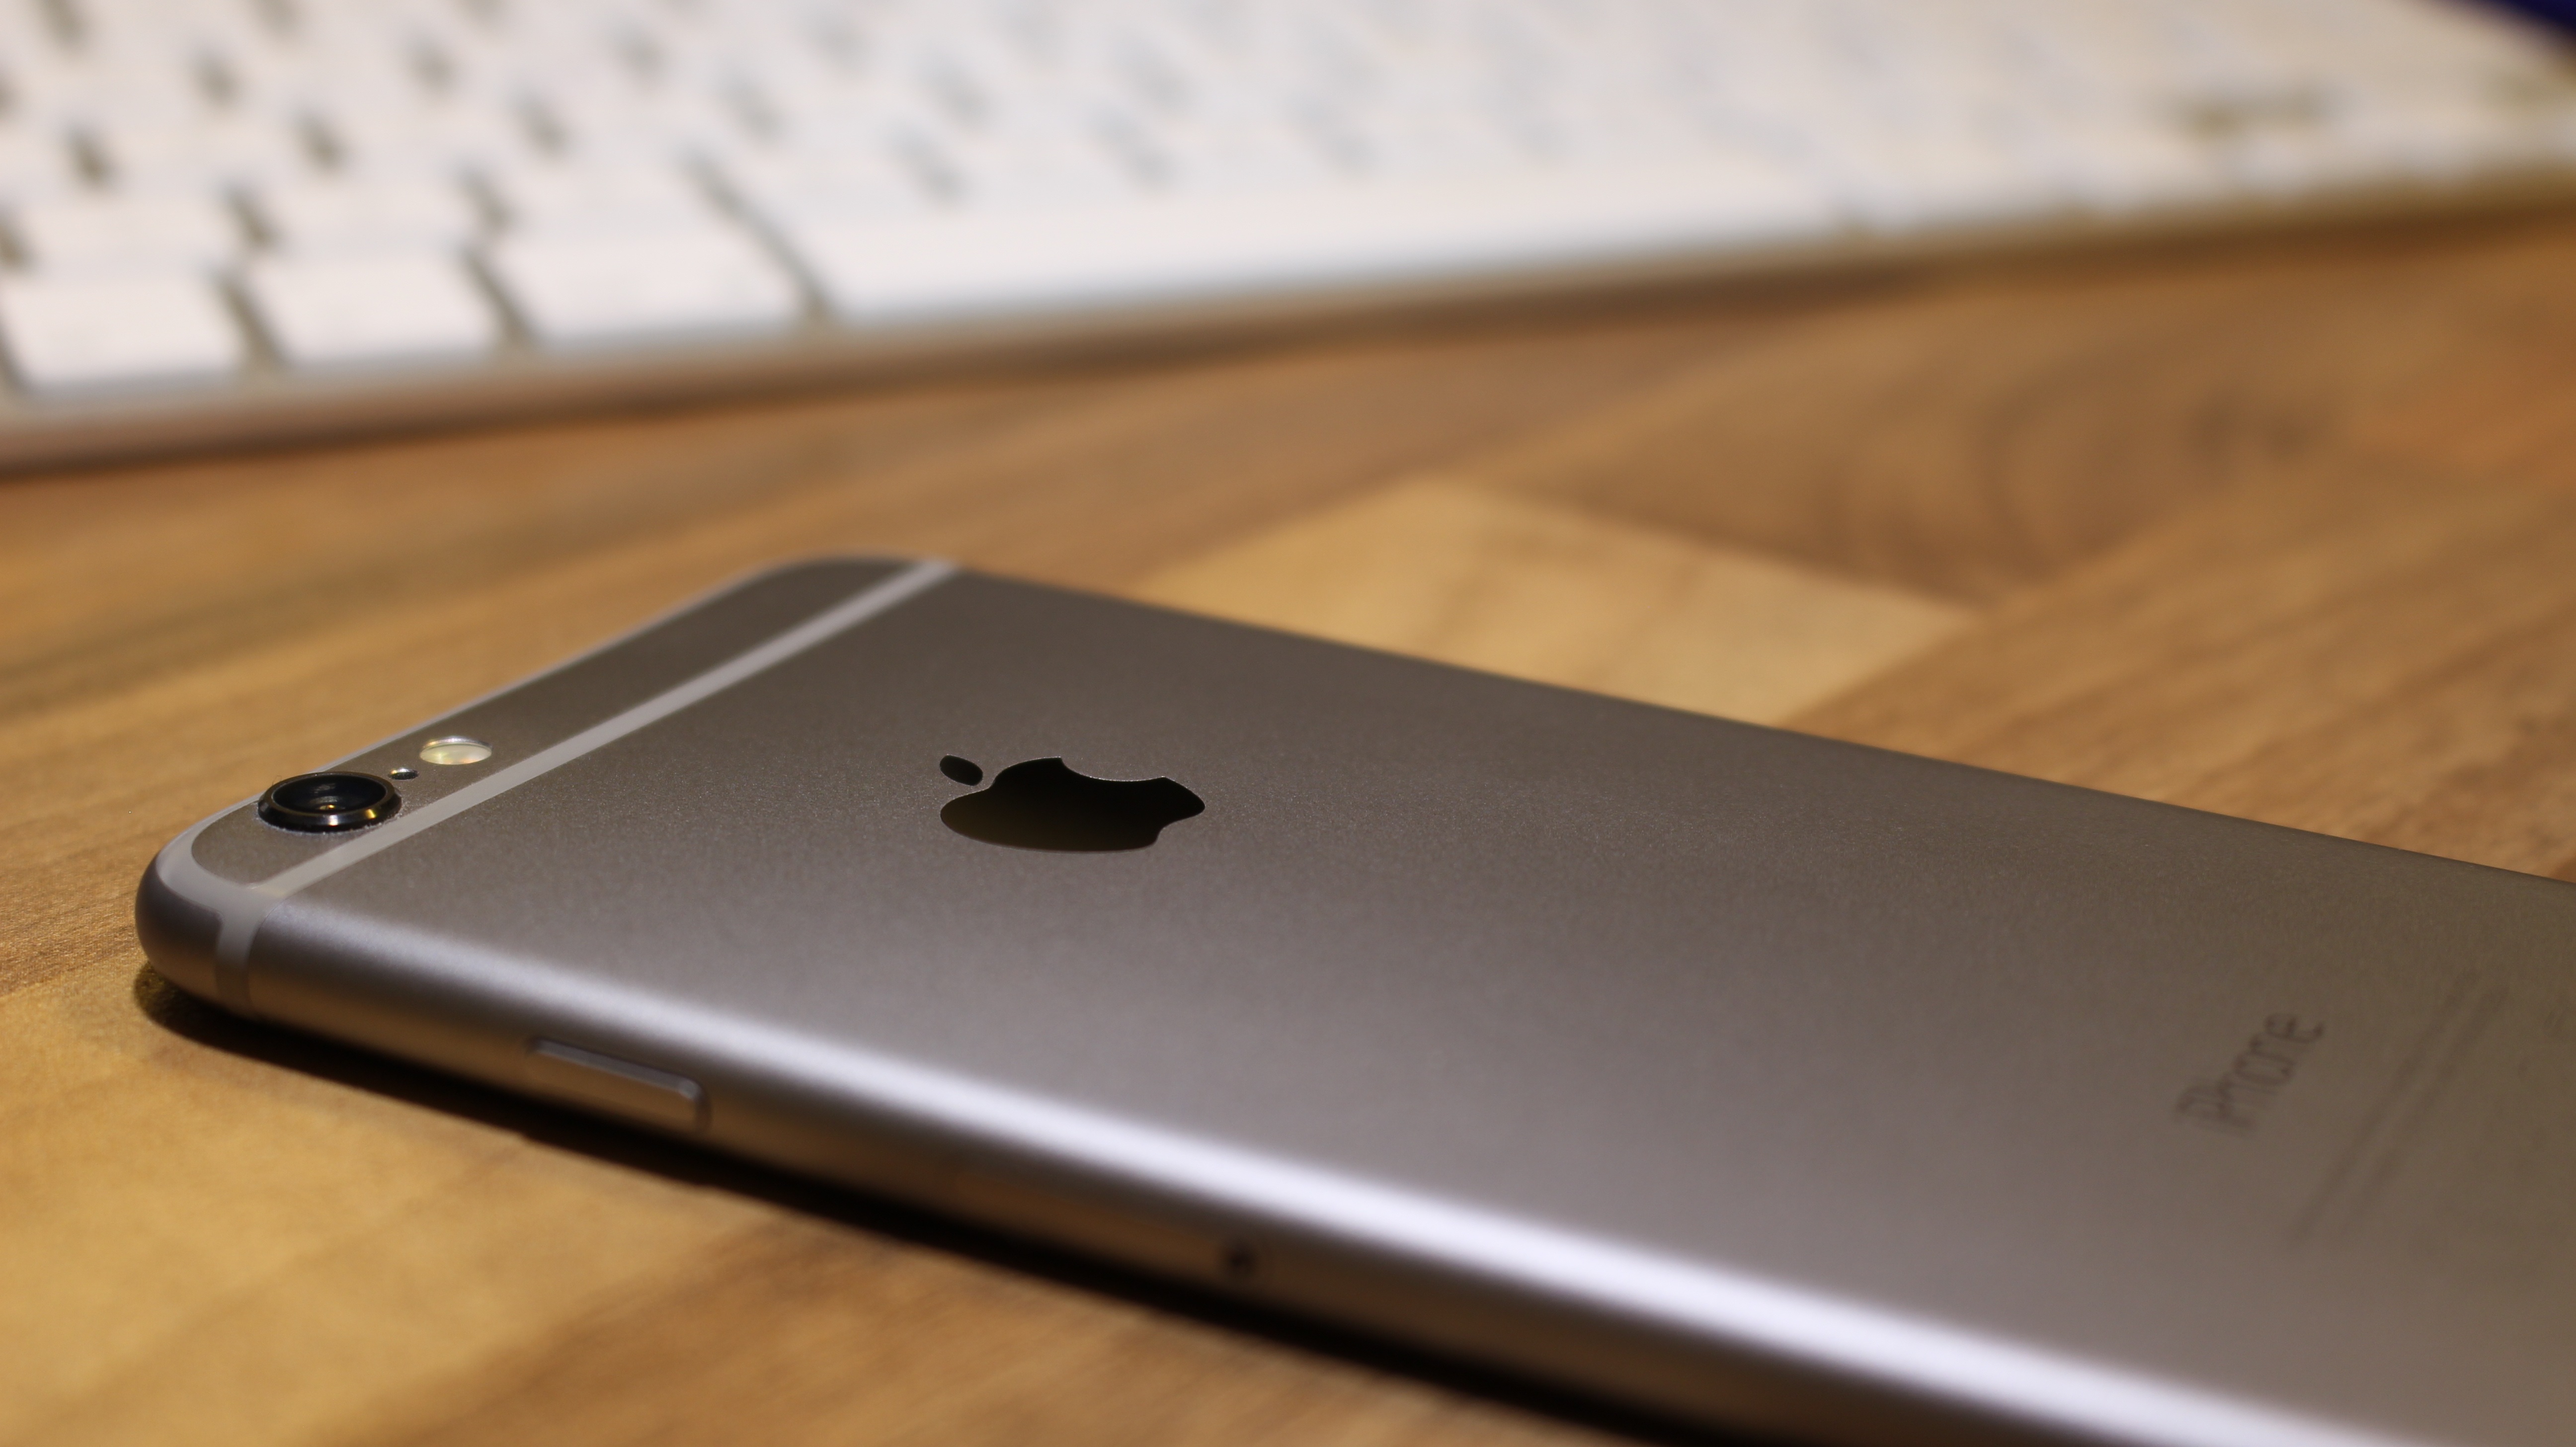
laptop, iphone, smartphone, mobile, apple, technology, phone, telephone, gadget, mobile phone, mustache, iphone 6, electronic device, portable communications device, communication device